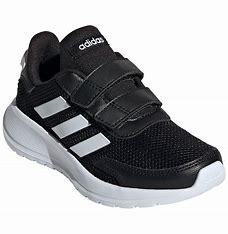
Brand: Adidas
Model: Tensaur